Central German football championship

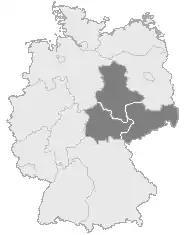
The region of "Mitteldeutschland" within the current borders of Germany

When the Central German championship was established in 1902, the region of Central Germany (German: "Mitteldeutschland") was politically divided into a number of territories, the Prussian province of Saxony and the Kingdom of the same name being by far the largest: